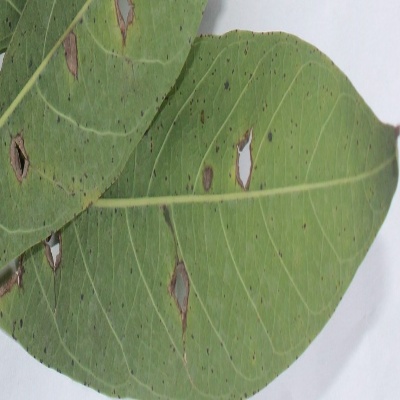
Crop: Cassava
Condition: brown spot